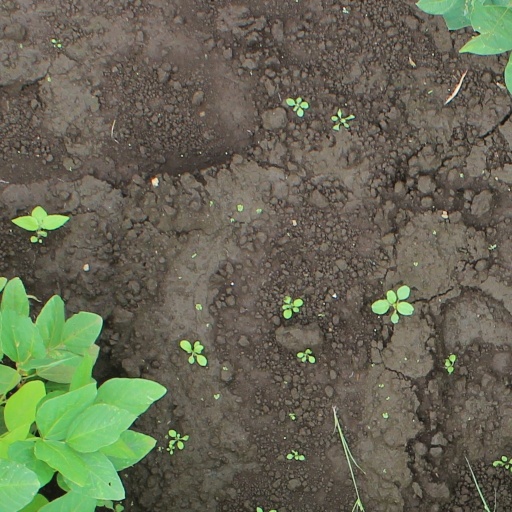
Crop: soybean